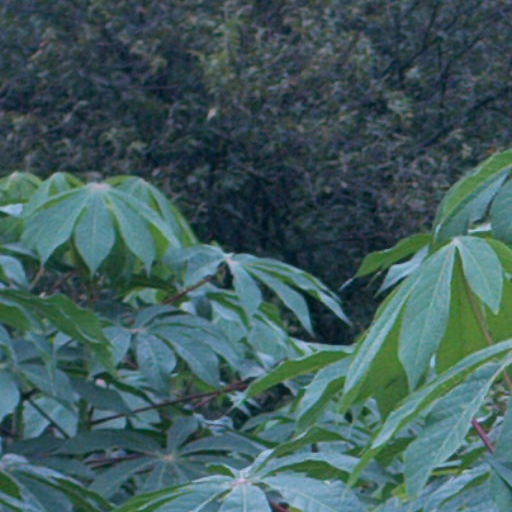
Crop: cassava